Short Scion

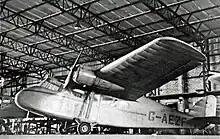
Pobjoy-built S.16/1 Scion 2 "G-AEZF" hangared at Blackpool Airport in 1948

The Scion was developed as a light transport for 5–6 passengers. The first flight of the prototype aircraft (G-ACJI) took place on 18 August 1933, piloted by Shorts' Chief Test Pilot John Lankester Parker. The first production aircraft (G-ACUV) was flown at the SBAC's airshow at Hendon in 1934. In 1935 the fifth production model was built as the revised model Scion II; the major improvement was the repositioning of the two engines as noted above; other changes included the provision of 6 passenger seats as standard (on the original Scion there was a folding seat for a sixth passenger if needed), an improved windscreen and better cabin windows. During the production of the Scions the company had opened a new factory at Rochester Airport and all Scion IIs were manufactured there, initially by Shorts, later by Pobjoy, first under licence and later under Shorts' ownership.